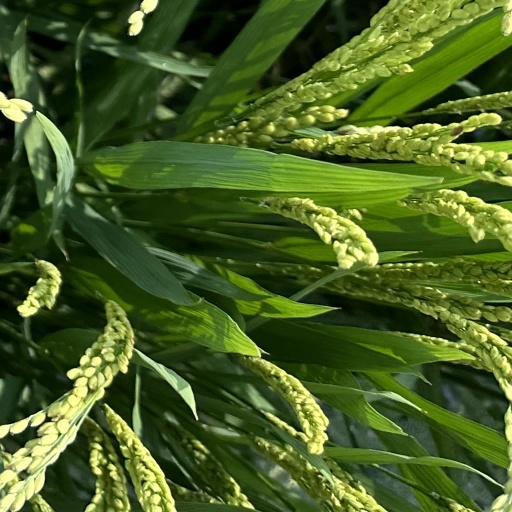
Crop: rice